Stupas in Sri Lanka

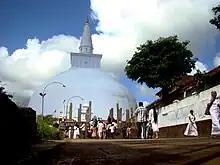
Ruwanwelisaya cent. 140 BC

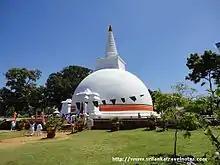
Somawathiya Stupa

It is important to examine the technology applied in the construction of stupas comprising the features mentioned above. Examining the building of the foundation of a stupa to suit its size, one can get an idea of the application of the knowledge of science and geometry prevalent in ancient times. The Jetavana excavations conducted recently confirm that the construction of the platform or base on which a stupa stands has been very solid and strong. The skill shown by the craftsmen in maintaining the shape of the stupa reveals the advanced state of technology prevalent at the time. One wonders how the materials used in building Jetavanaramaya could have been carried to such a height.